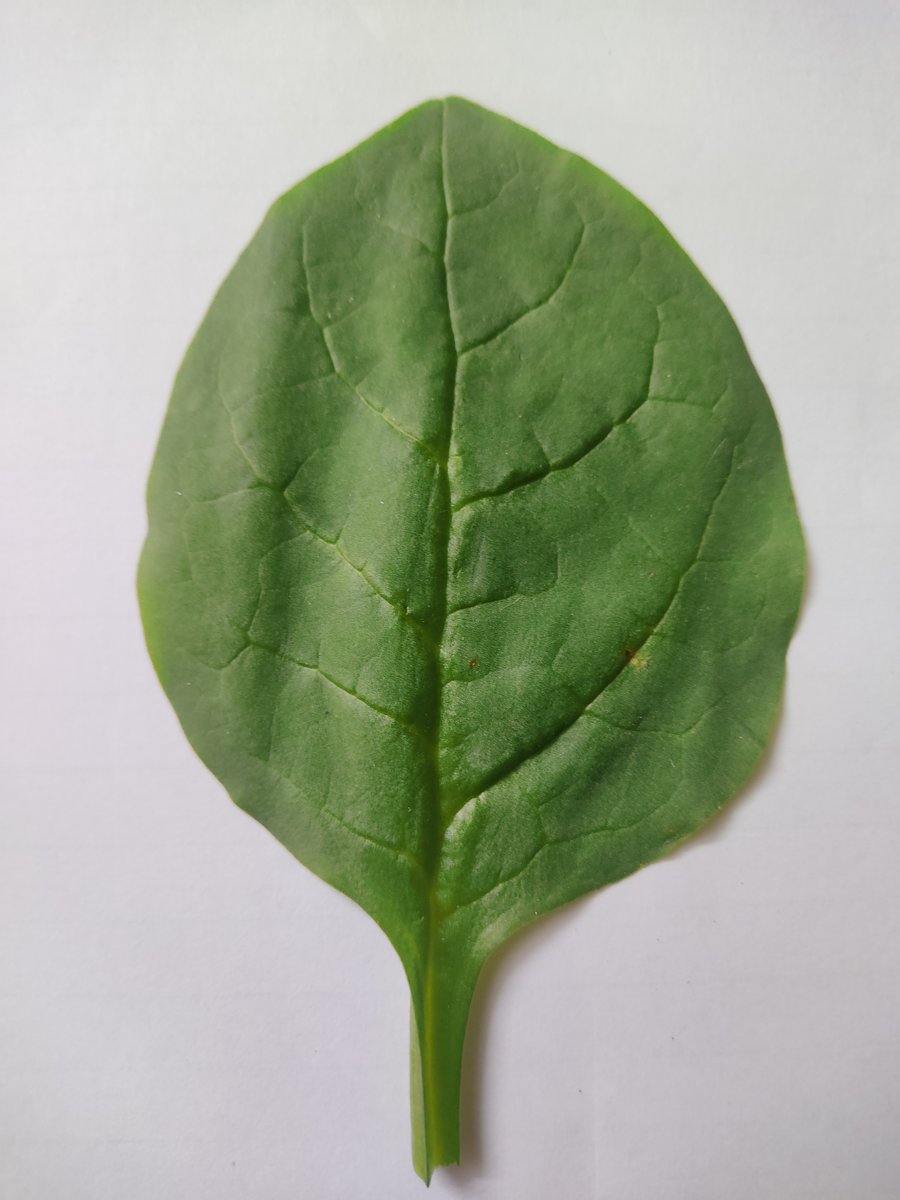
Label: Healthy-Leaf